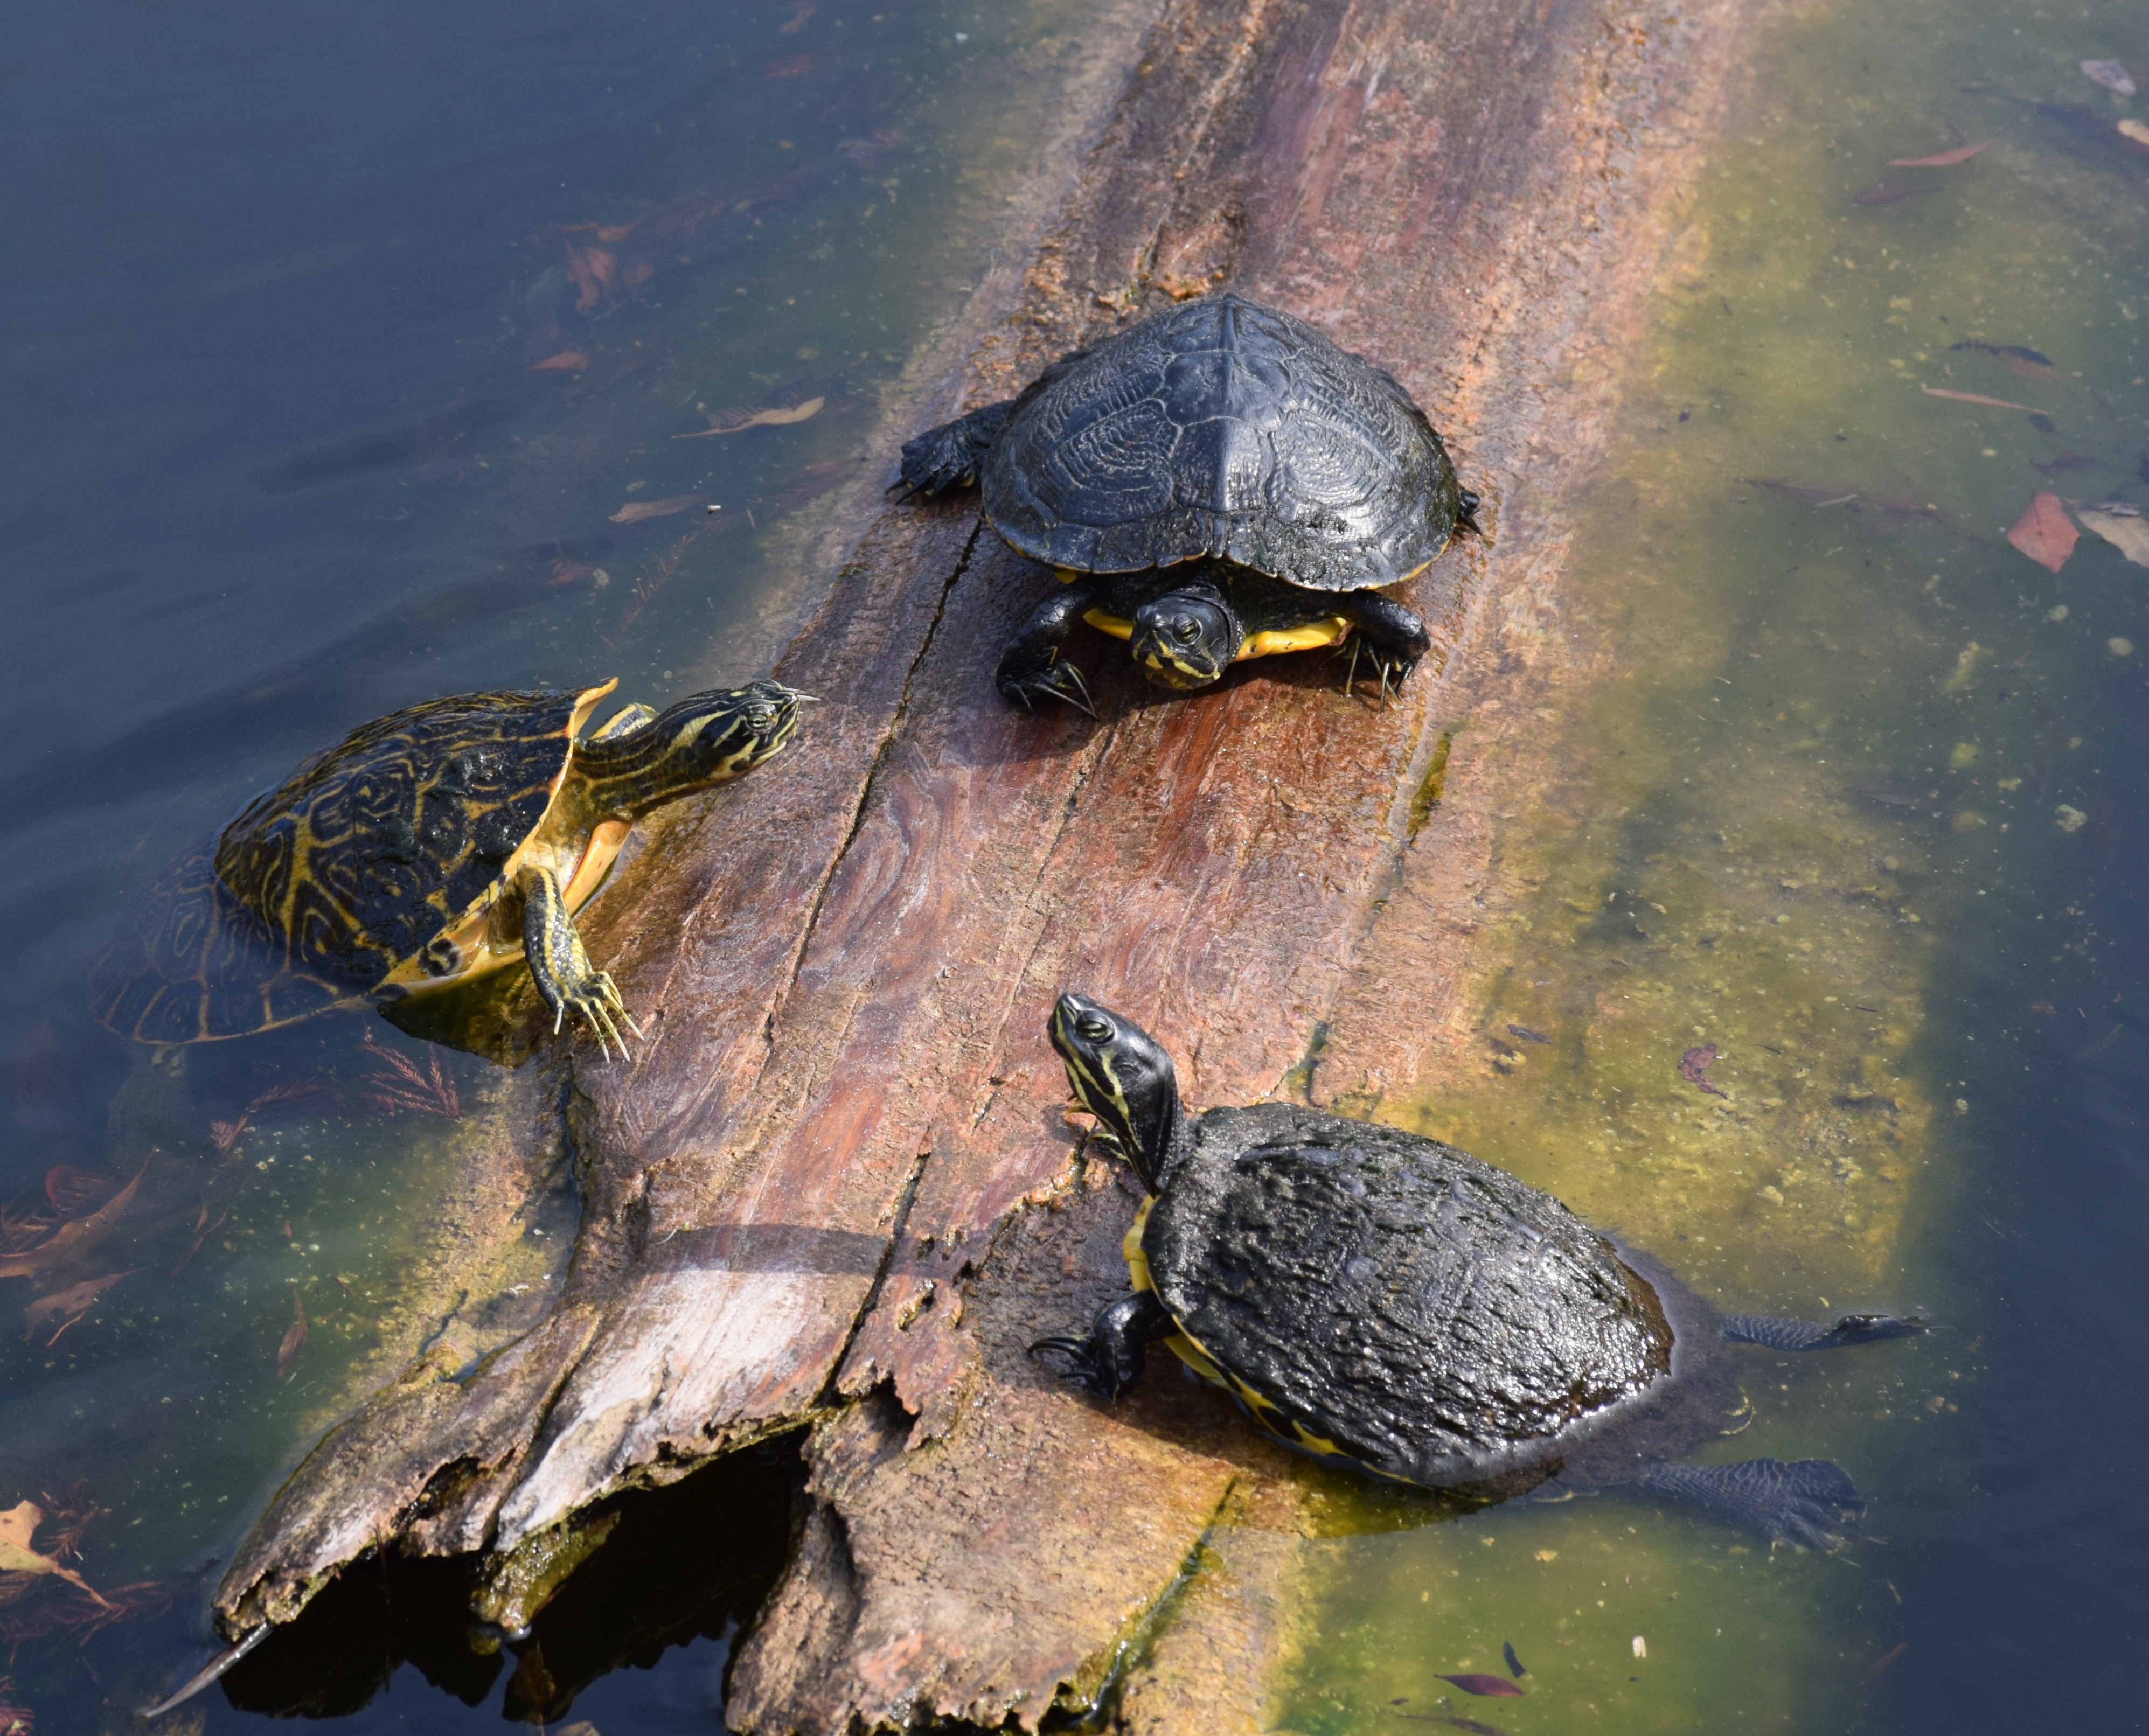
water, nature, lake, animal, river, pond, wildlife, wild, environment, log, green, reflection, biology, natural, aquatic, turtle, sea turtle, reptile, yellow, fauna, shell, life, terrapin, spotted, vertebrate, turtles, freshwater, slider, loggerhead, marine biology